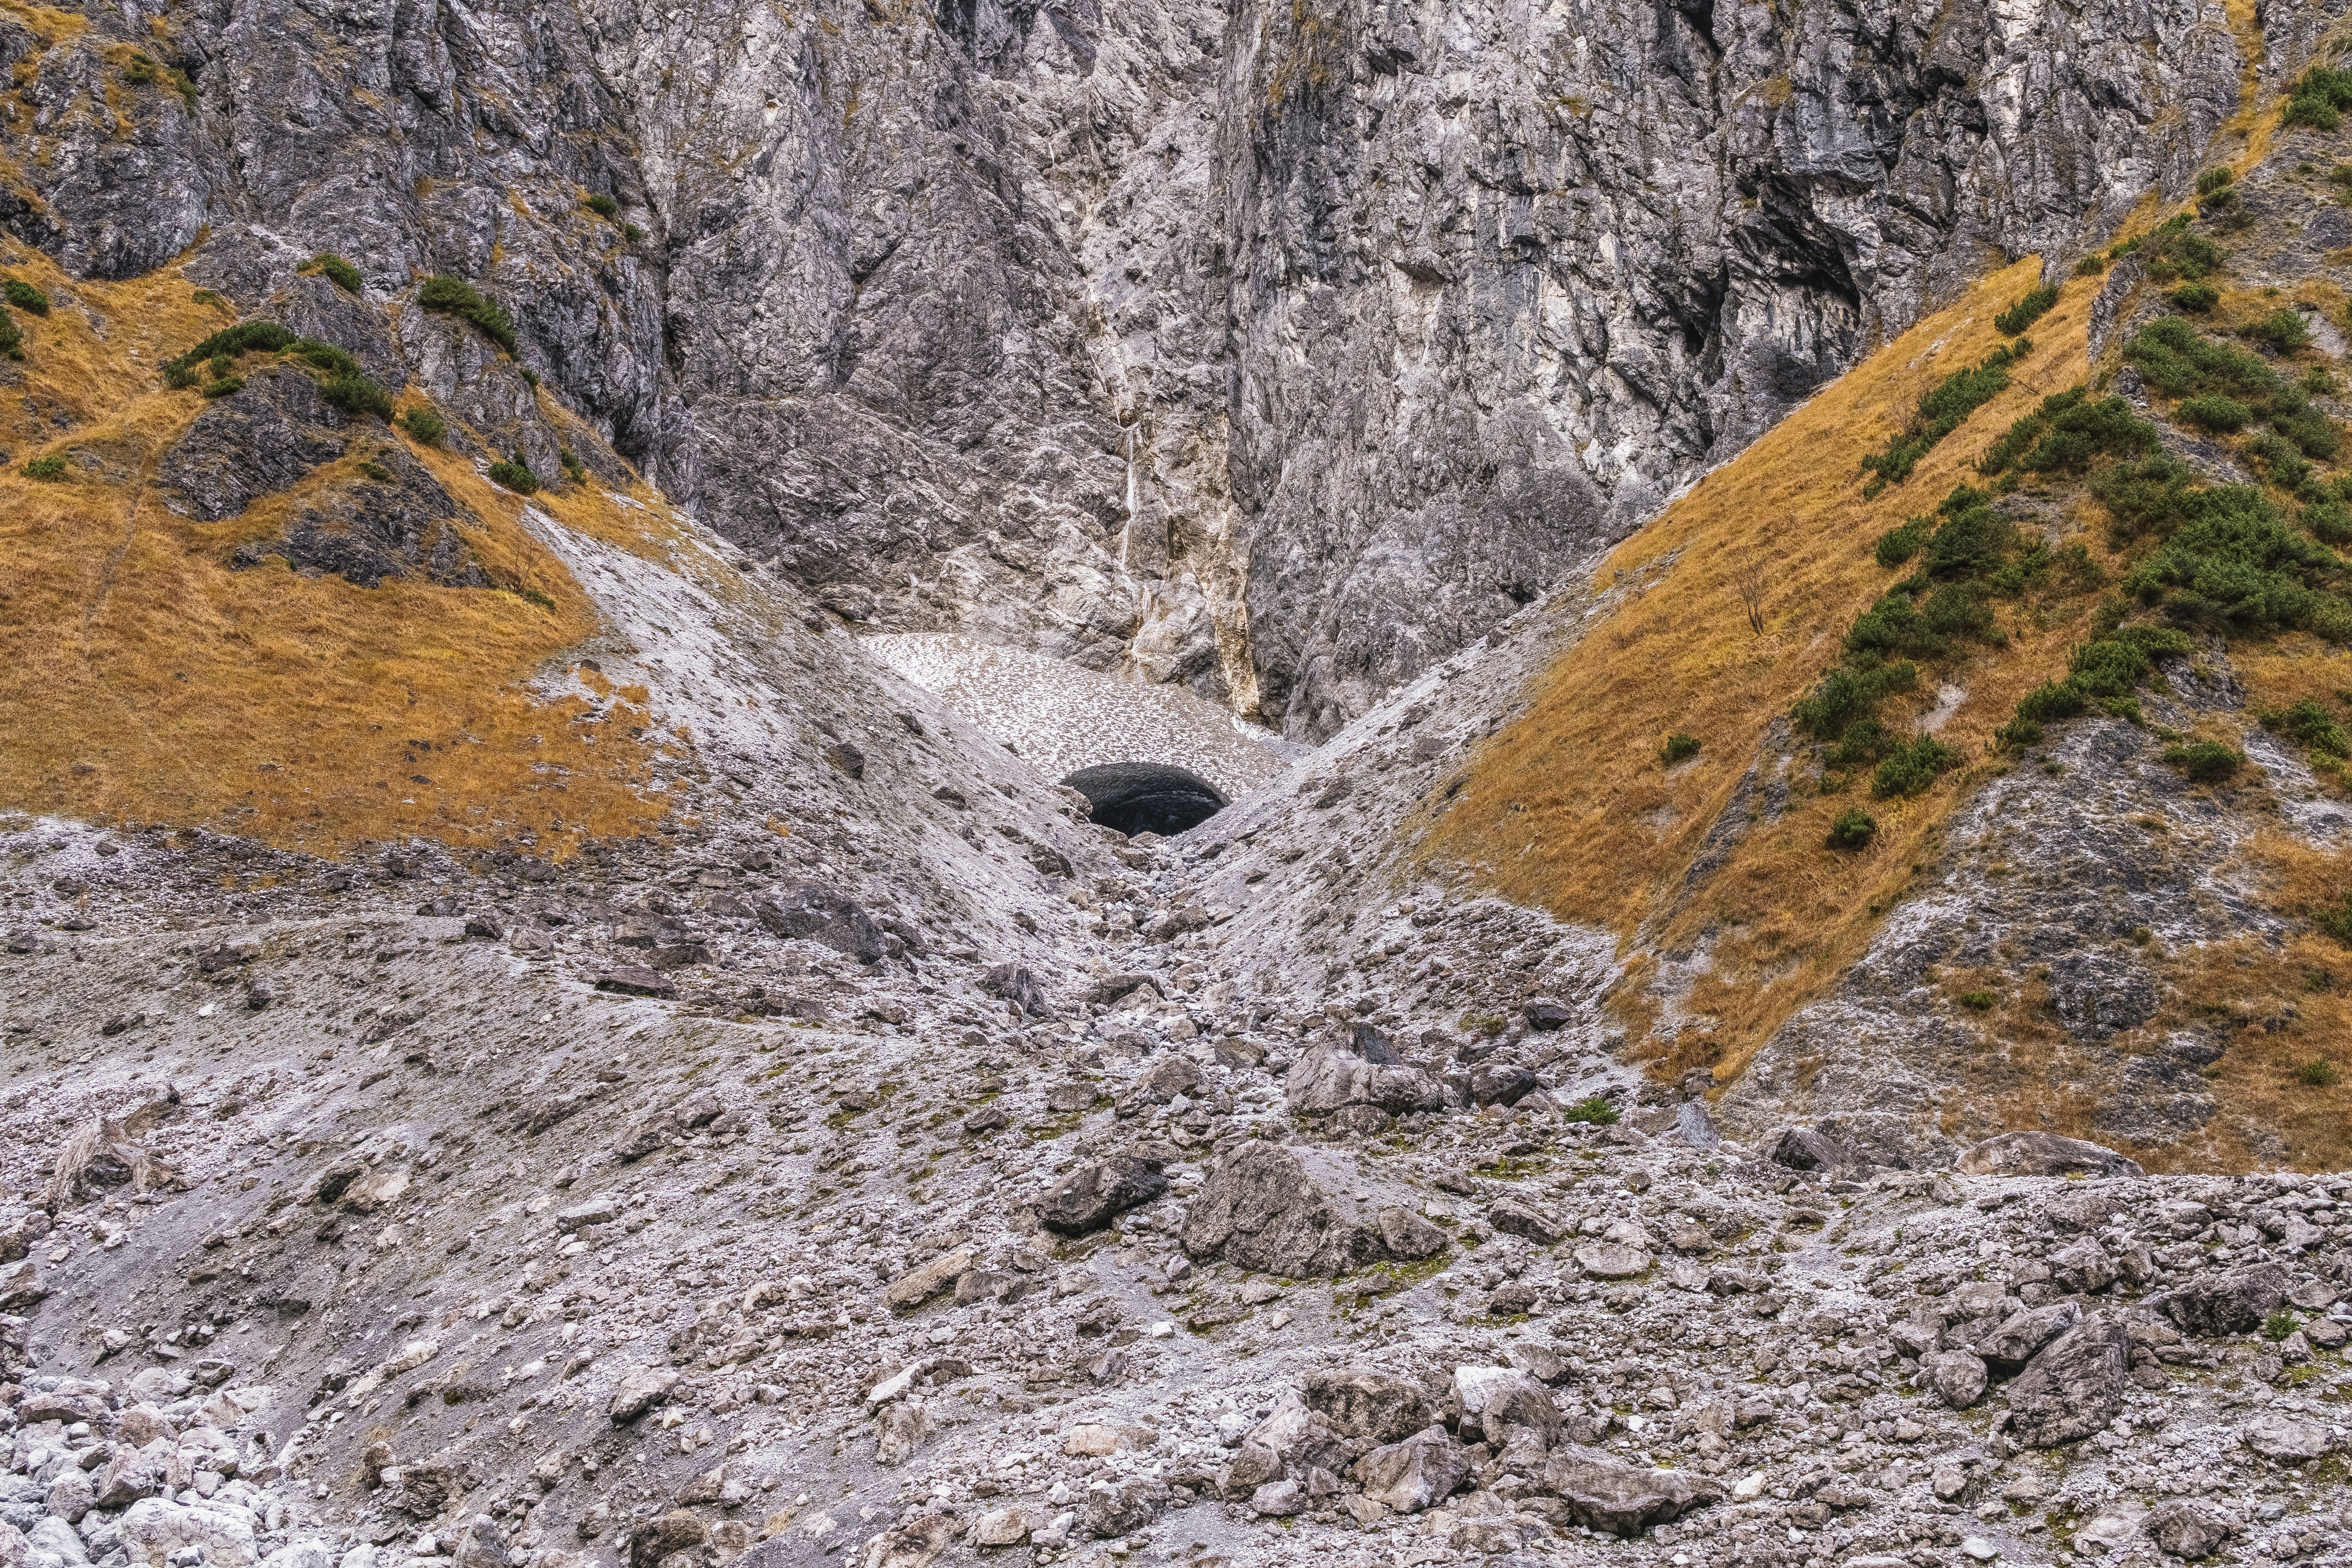
rock, geological phenomenon, geology, mountain, bedrock, outcrop, escarpment, terrain, formation, landscape, ravine